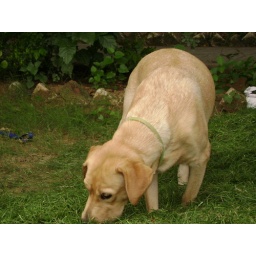
nikki the naughty one...on the mowed grass outside the house in kalkaji